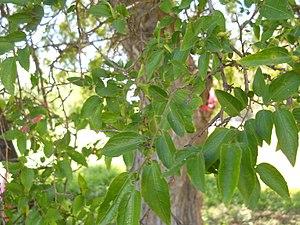
La province de Buenos Aires est la province la plus grande, la plus riche et la plus peuplée d'Argentine, bien que la municipalité de la ville de Buenos Aires, capitale de la République argentine n'en fasse pas partie. La province avait 15 625 084 habitants en 2010. L'agglomération du grand La Plata, sa capitale, en avait 799 523 la même année.